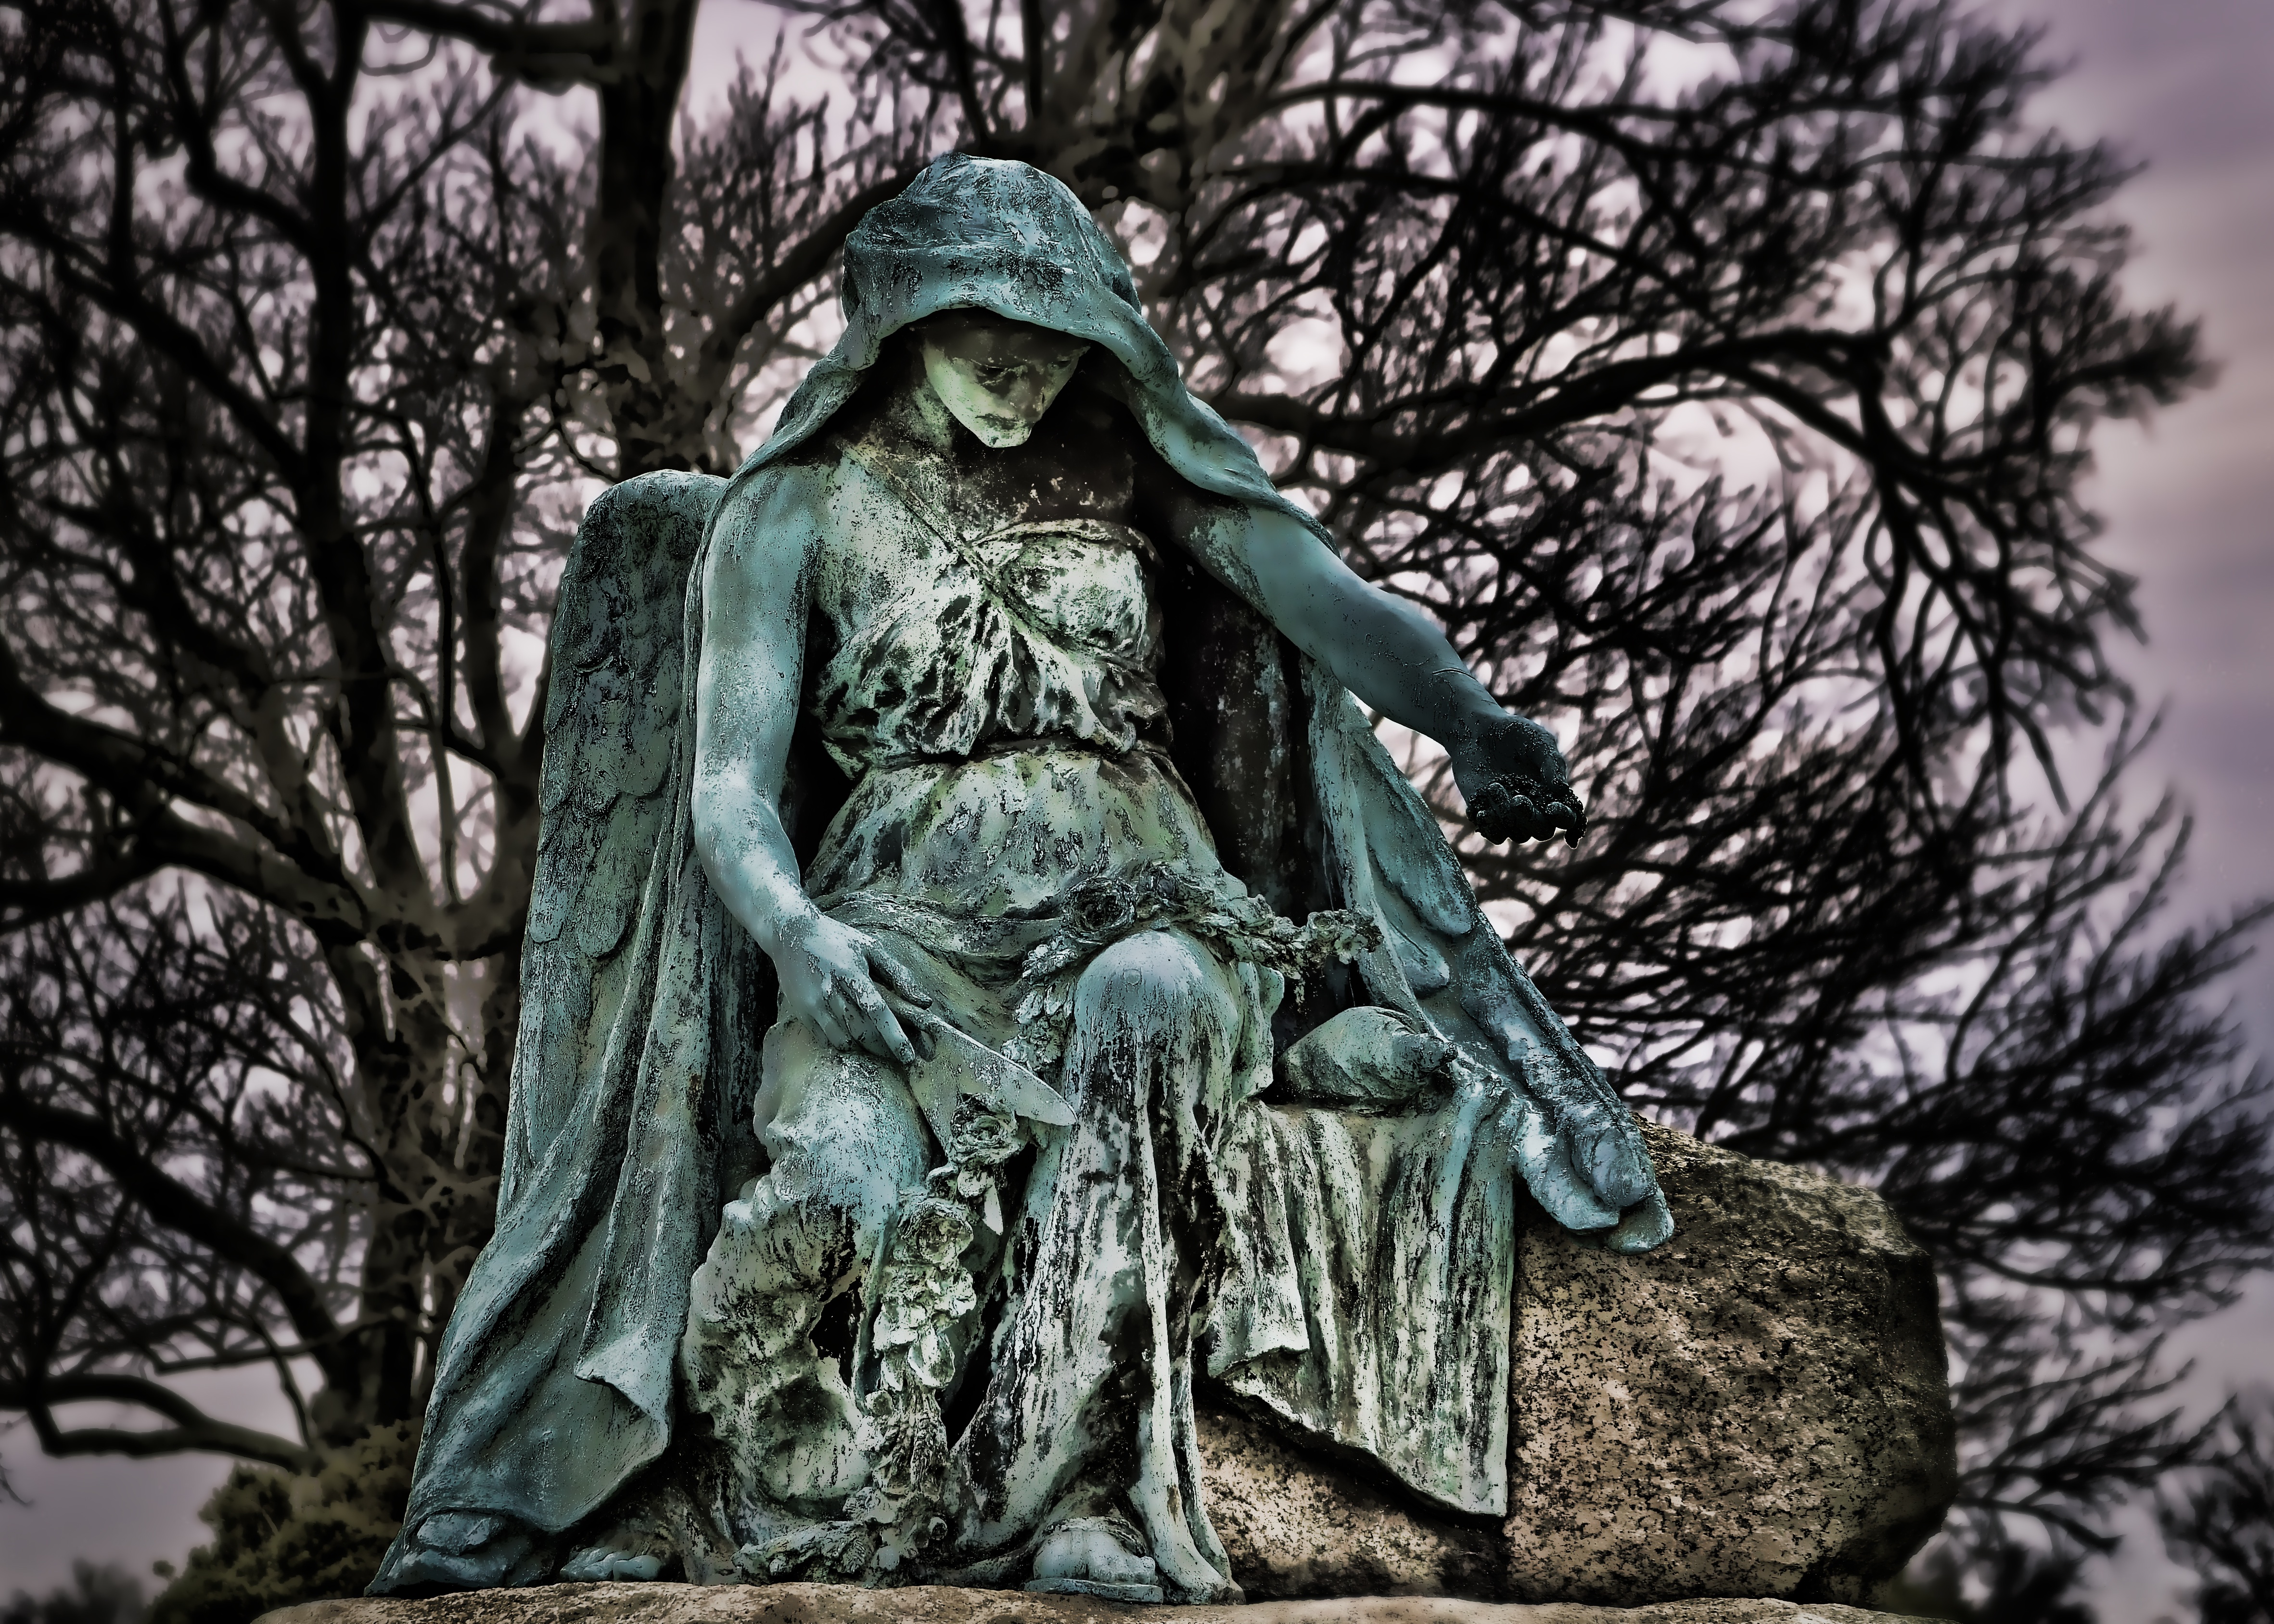
monument, statue, sculpture, art, mythology, fictional character